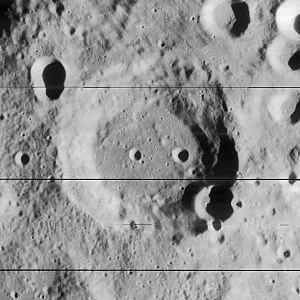
Fourier (månekrater)
Fourier er et nedslagskrater på Månen. Det befinder sig på den sydlige halvkugle på Månens forside. Kraterranden er næsten cirkulær, men på grund perspektivisk forkortning ser Fourier ovalt ud, når det ses fra Jorden. Det er opkaldt efter den franske matematiker Jean Bernard Joseph Fourier.